Answer in natural language. Considering the relative positions, is modern black leather chair (marked B) above or below Television (marked A)? Choose between the following options: below or above
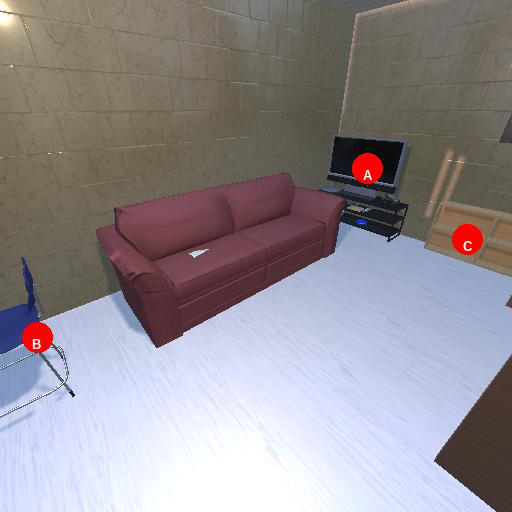
<answer>below</answer>